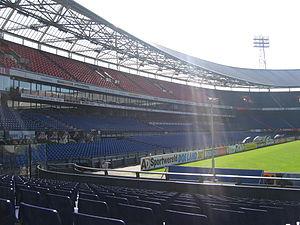
La supercoupe des Pays-Bas 2017 est la vingt-huitième édition de la Supercoupe des Pays-Bas, épreuve qui oppose le champion des Pays-Bas au vainqueur de la Coupe des Pays-Bas. Disputée le 5 août 2017 à De Kuip devant 47 500 spectateurs, la rencontre est remportée par le Feyenoord Rotterdam aux dépens de Vitesse Arnhem.